Polly Powrie

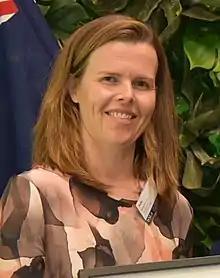
Powrie in 2020

Olivia Elizabeth "Polly" Powrie (born 9 December 1987) is a New Zealand sailor. She has won Olympic and world championship titles in the 470 class, and is also a former 420 world champion.